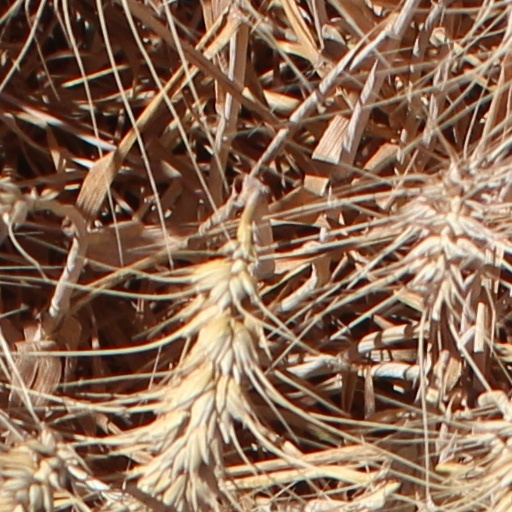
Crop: wheat